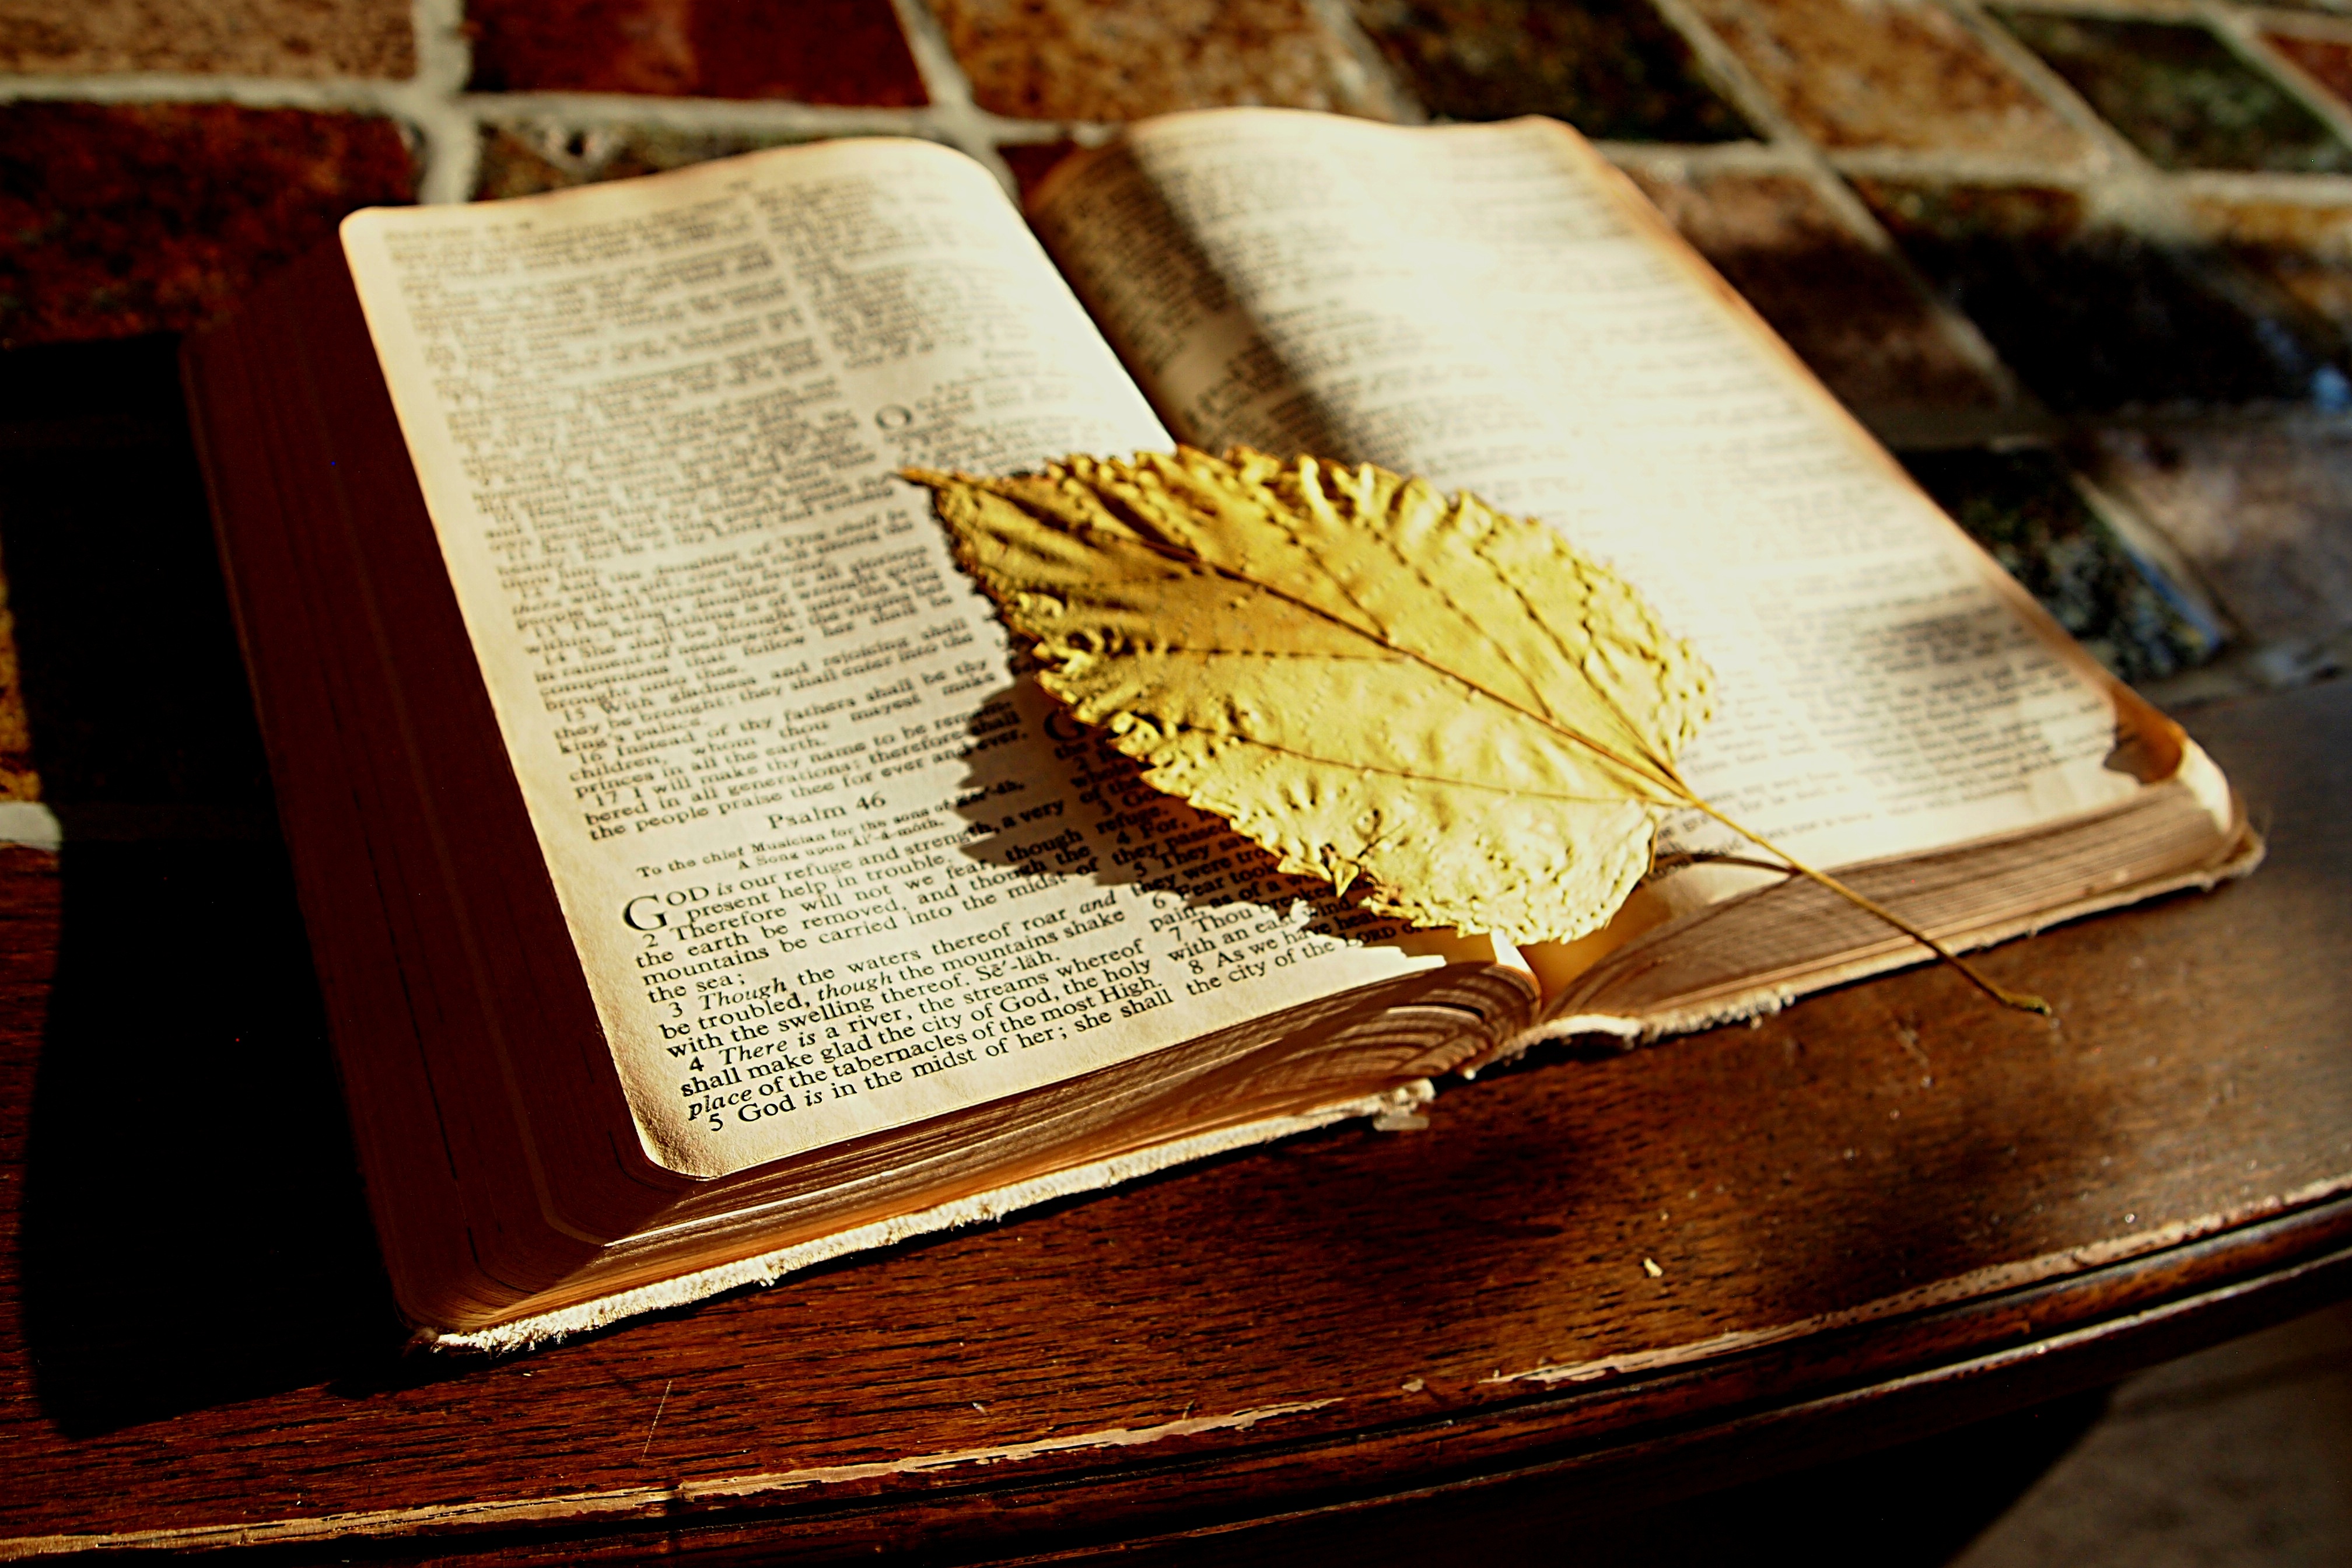
writing, table, book, read, wood, leaf, christian, bible, bookmark, art, faith, carving, shape